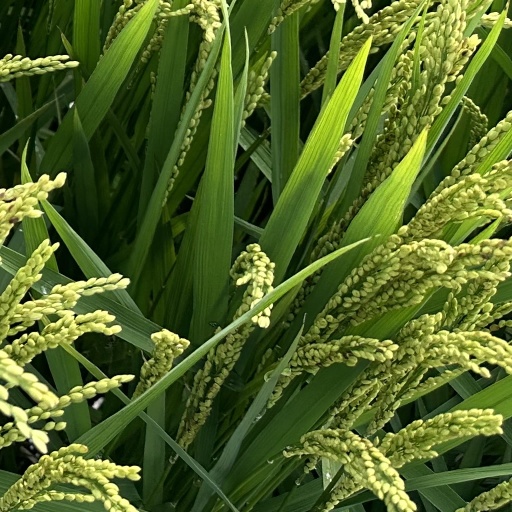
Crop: rice